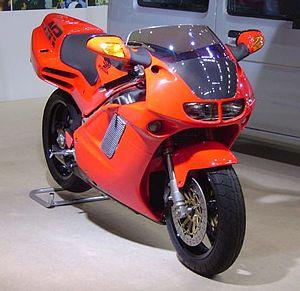
Honda Motor Co., Ltd, ou plus simplement Honda, est un constructeur automobile. C'est également un constructeur de motocyclettes, de quads, de scooters, d'avions d'affaires, de générateurs électriques, de moteurs de bateaux et d'équipements de jardinage et de bricolage. En 2008, Honda a vendu plus de dix-sept millions de moteurs à quatre temps, ce qui en a fait le plus important producteur du monde.
La 750 NR est un modèle de moto sportive, conçu et commercialisé par la firme nipponne Honda.